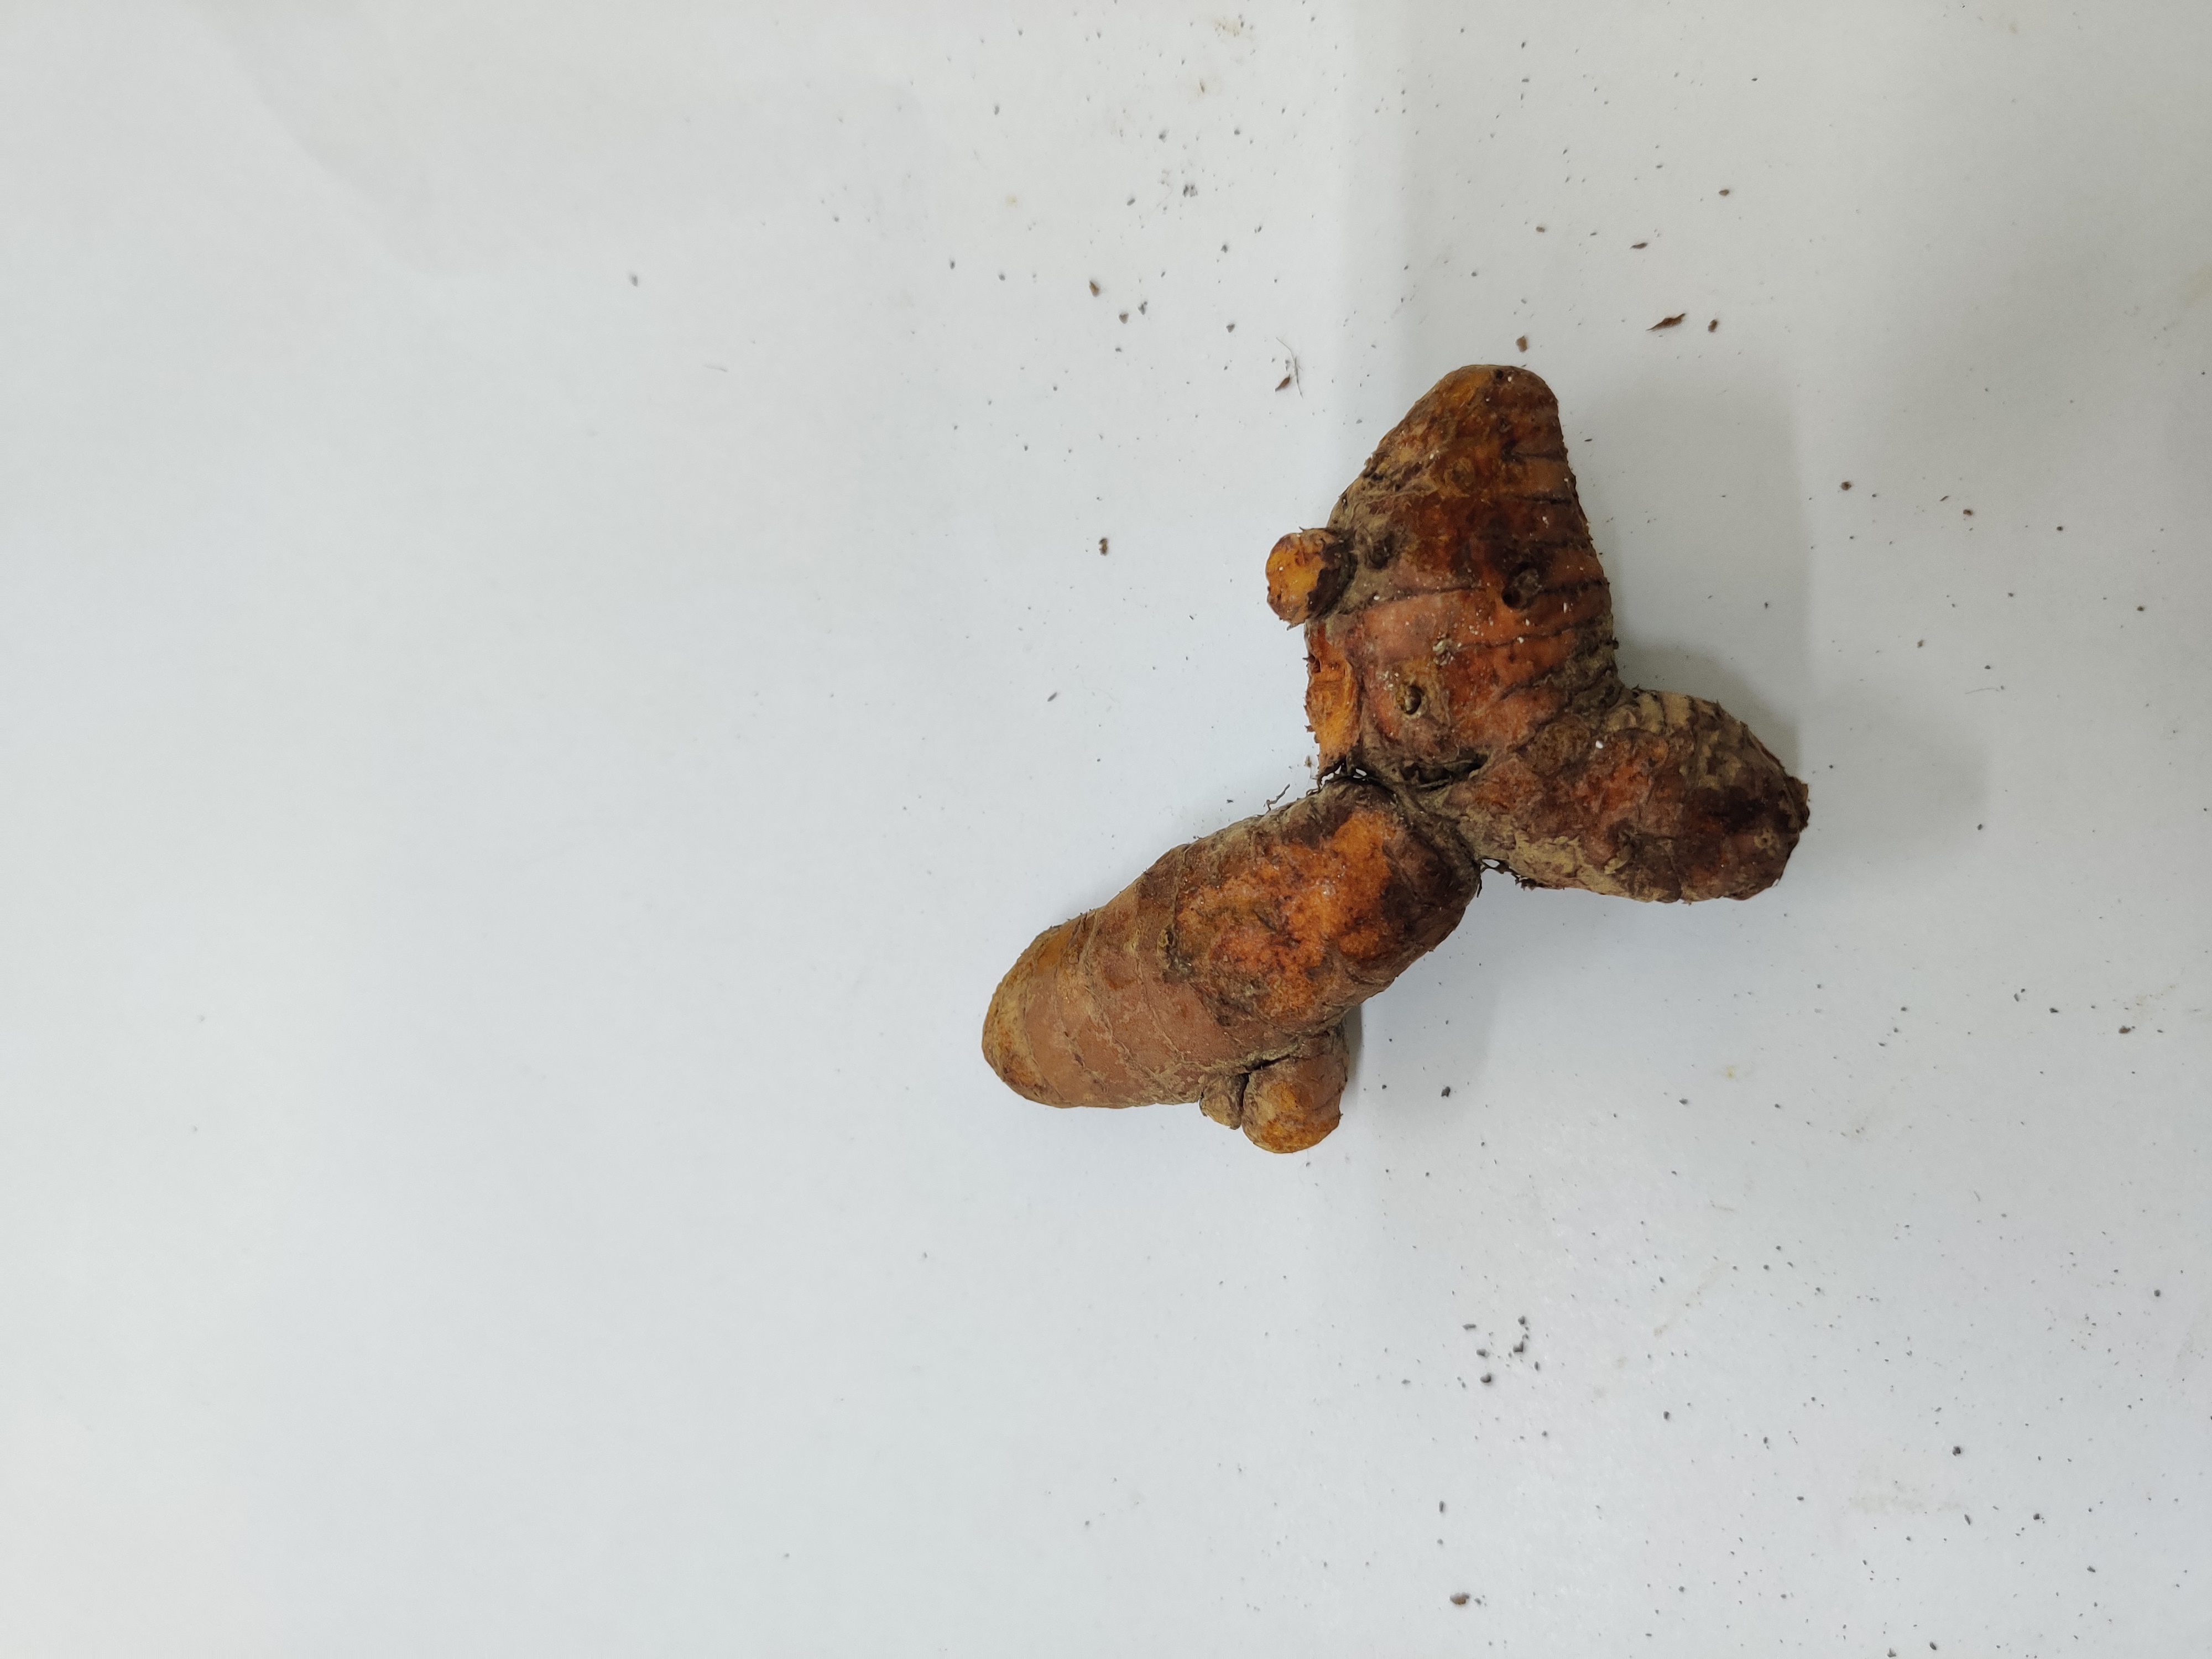
Crop: Turmeric
Condition: Fresh